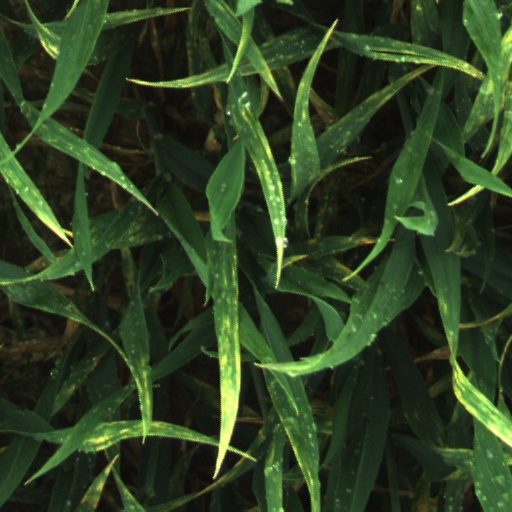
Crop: wheat